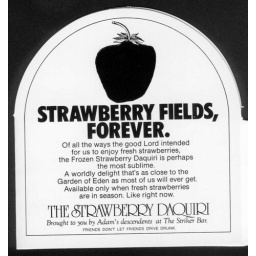
A table card in a bar promoting three of its fancier drinks.